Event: Nepal Earthquake
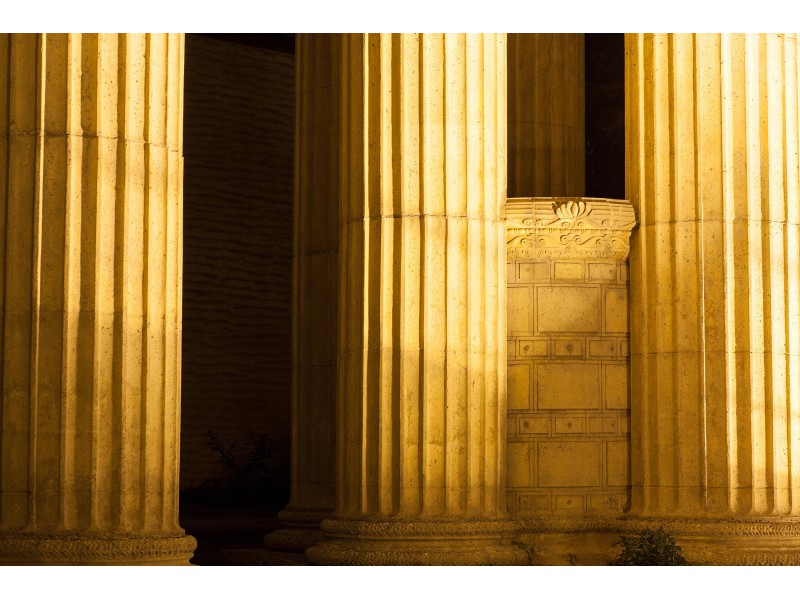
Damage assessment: no_damage